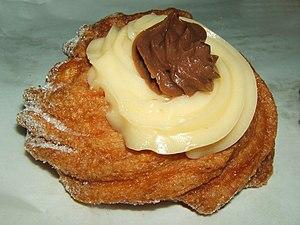
Copanello ou Copanello de Stalettì est une frazione de la commune de Stalettì dans la province de Catanzaro. C'est une localité balnéaire de la côte de la mer Ionienne surnommée la perla dello Jonio catanzarese, c'est-à-dire la Perle de la Mer Ionienne de Catanzaro. Elle est délimitée au nord par le fleuve Alessi et au sud par le torrent Lamia. Copanello est elle-même divisée en deux hameaux : Copanello Alto et Copanello Lido.